Velicham Vitharunna Penkutty

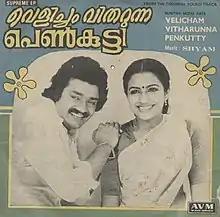
LP Vinyl Records Cover

Velicham Vitharunna Penkutty is a 1982 Indian Malayalam-language film, directed by Durai and produced by P. K. Kaimal. The film stars Shankar, Poornima Jayaram, Swapna and Raveendran. The film has musical score by Shyam. The film also had a Tamil version as "Punitha Malar".